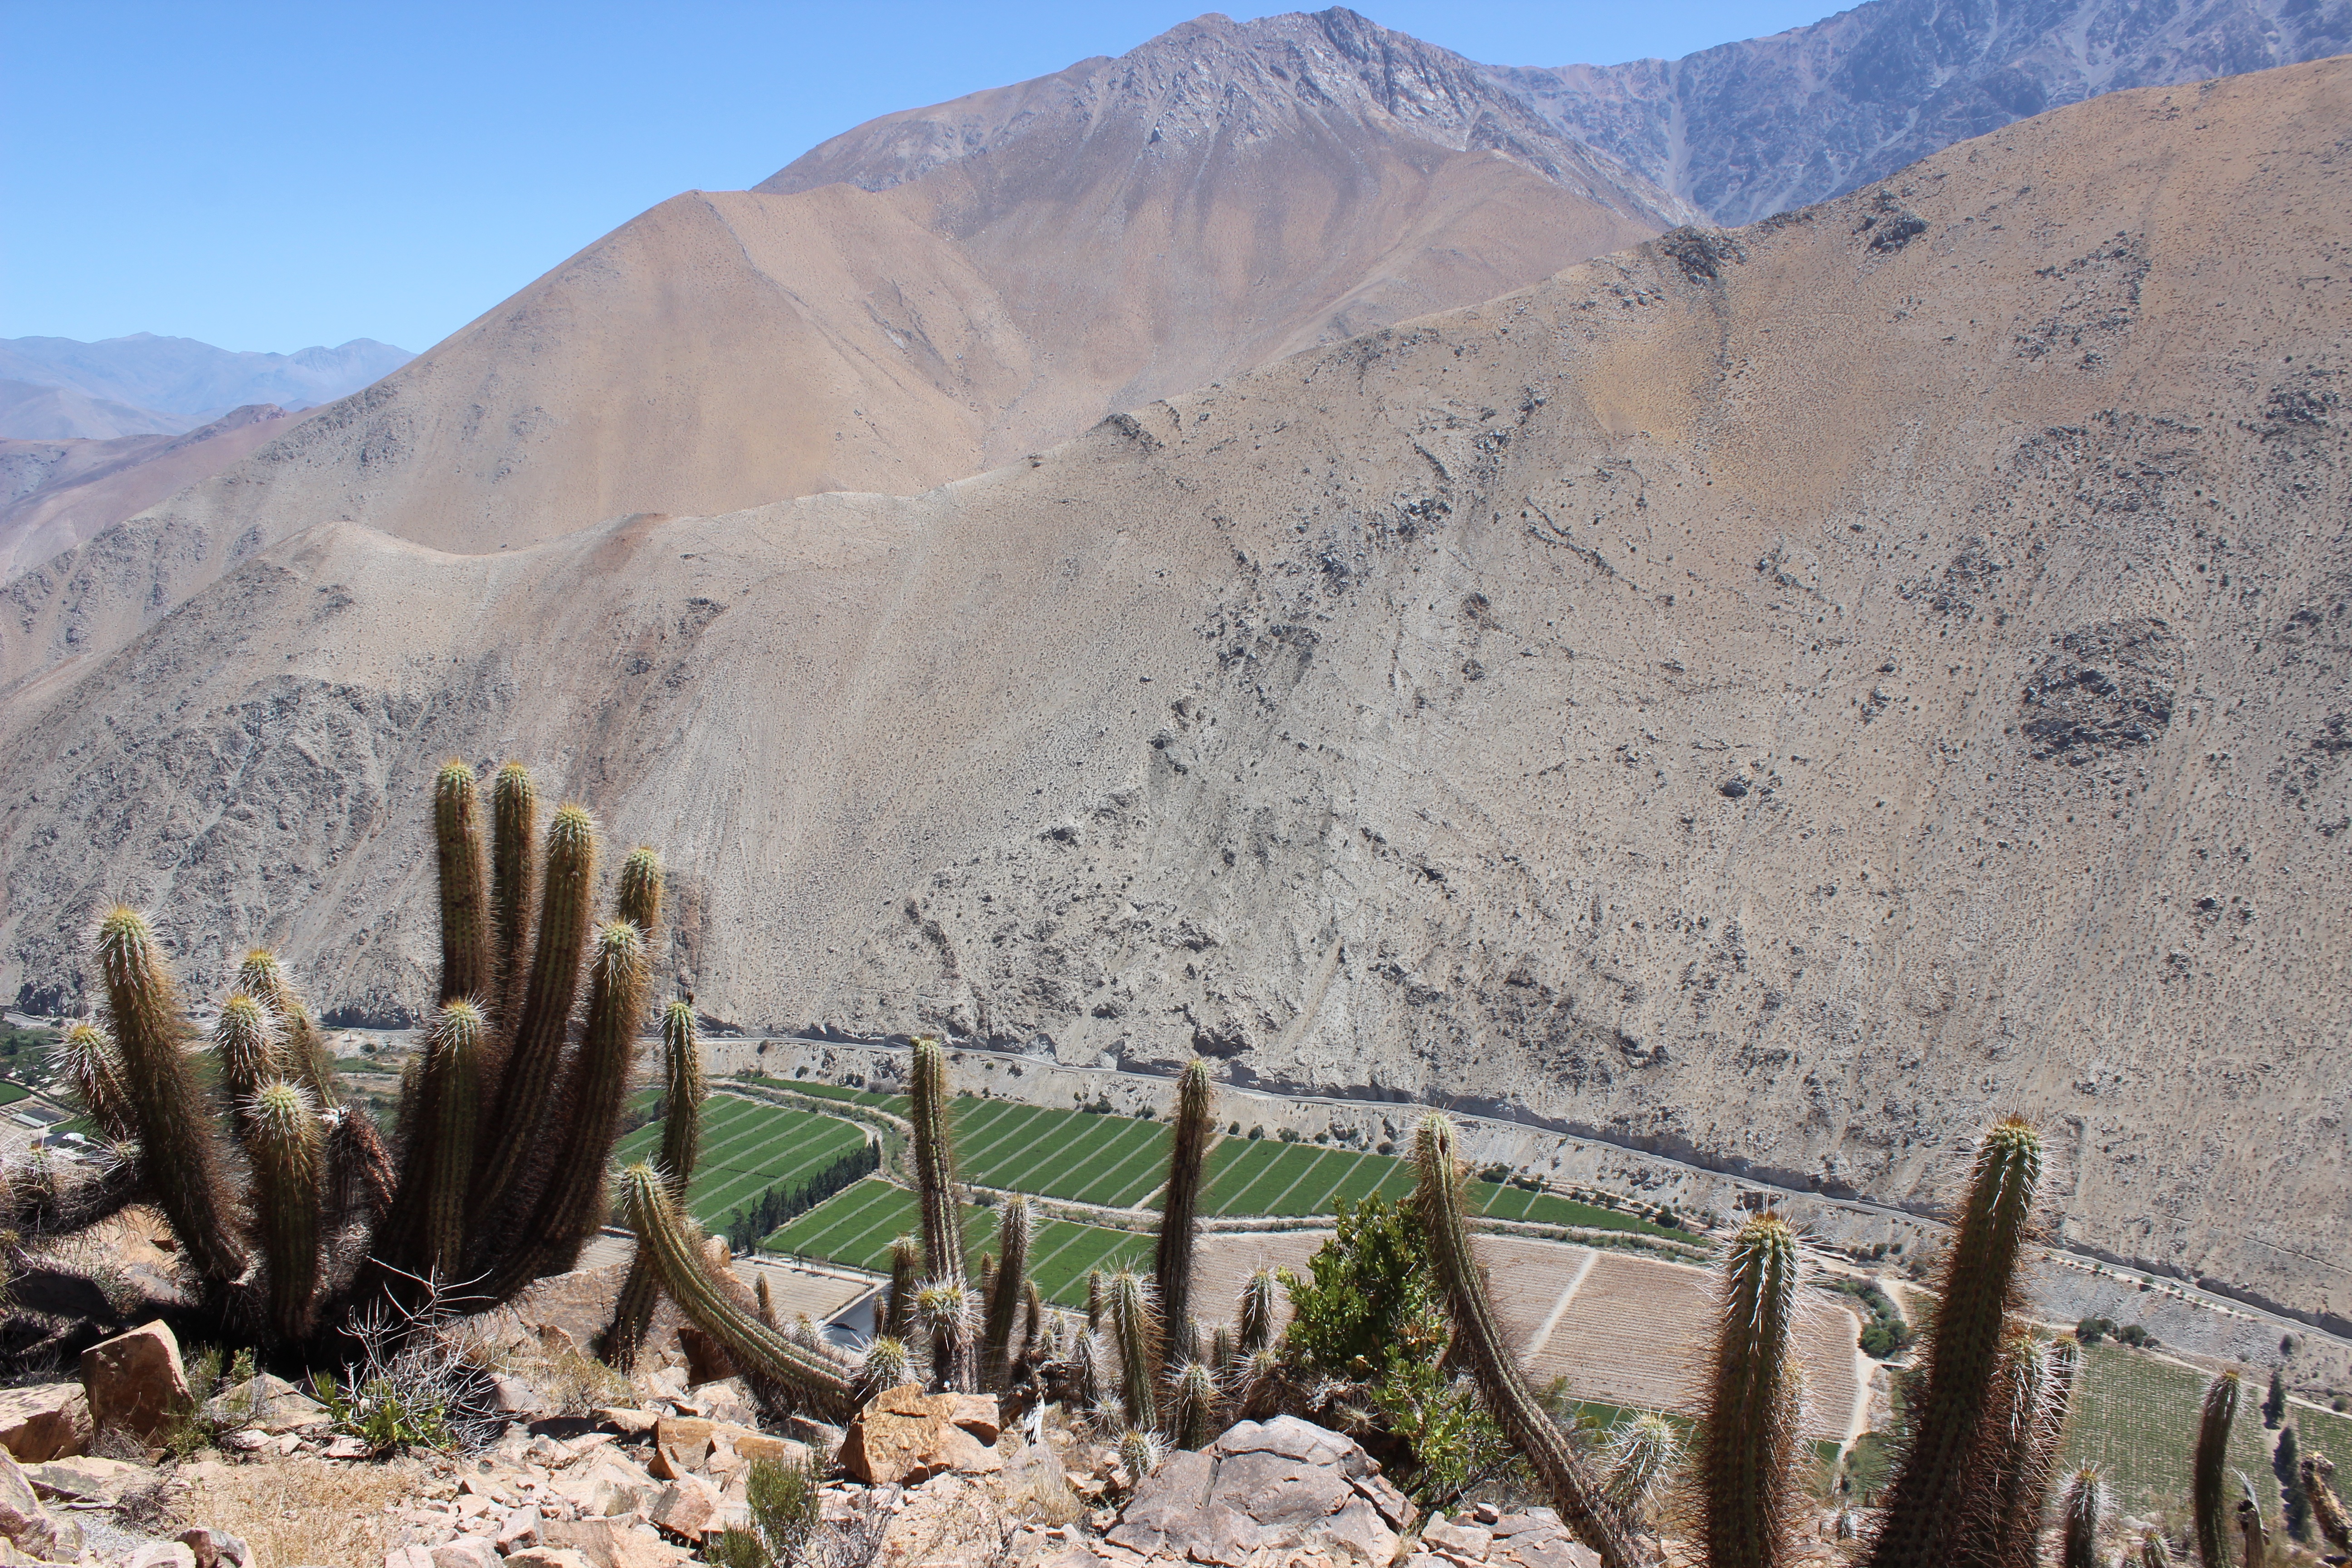
landscape, rock, wilderness, mountain, snow, desert, lake, valley, mountain range, ridge, chile, geology, plateau, wadi, landform, elqui, paihuano, natural environment, aeolian landform, mountainous landforms